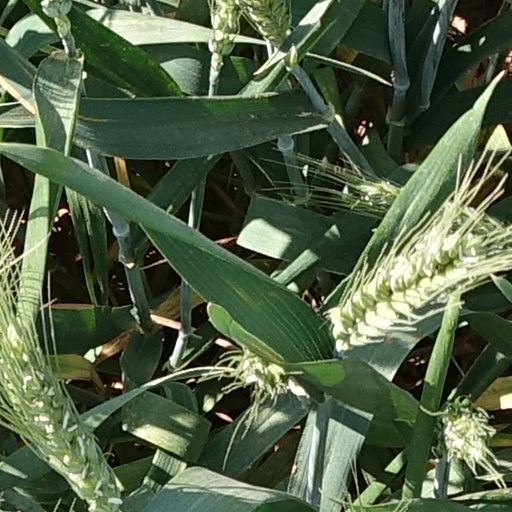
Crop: wheat